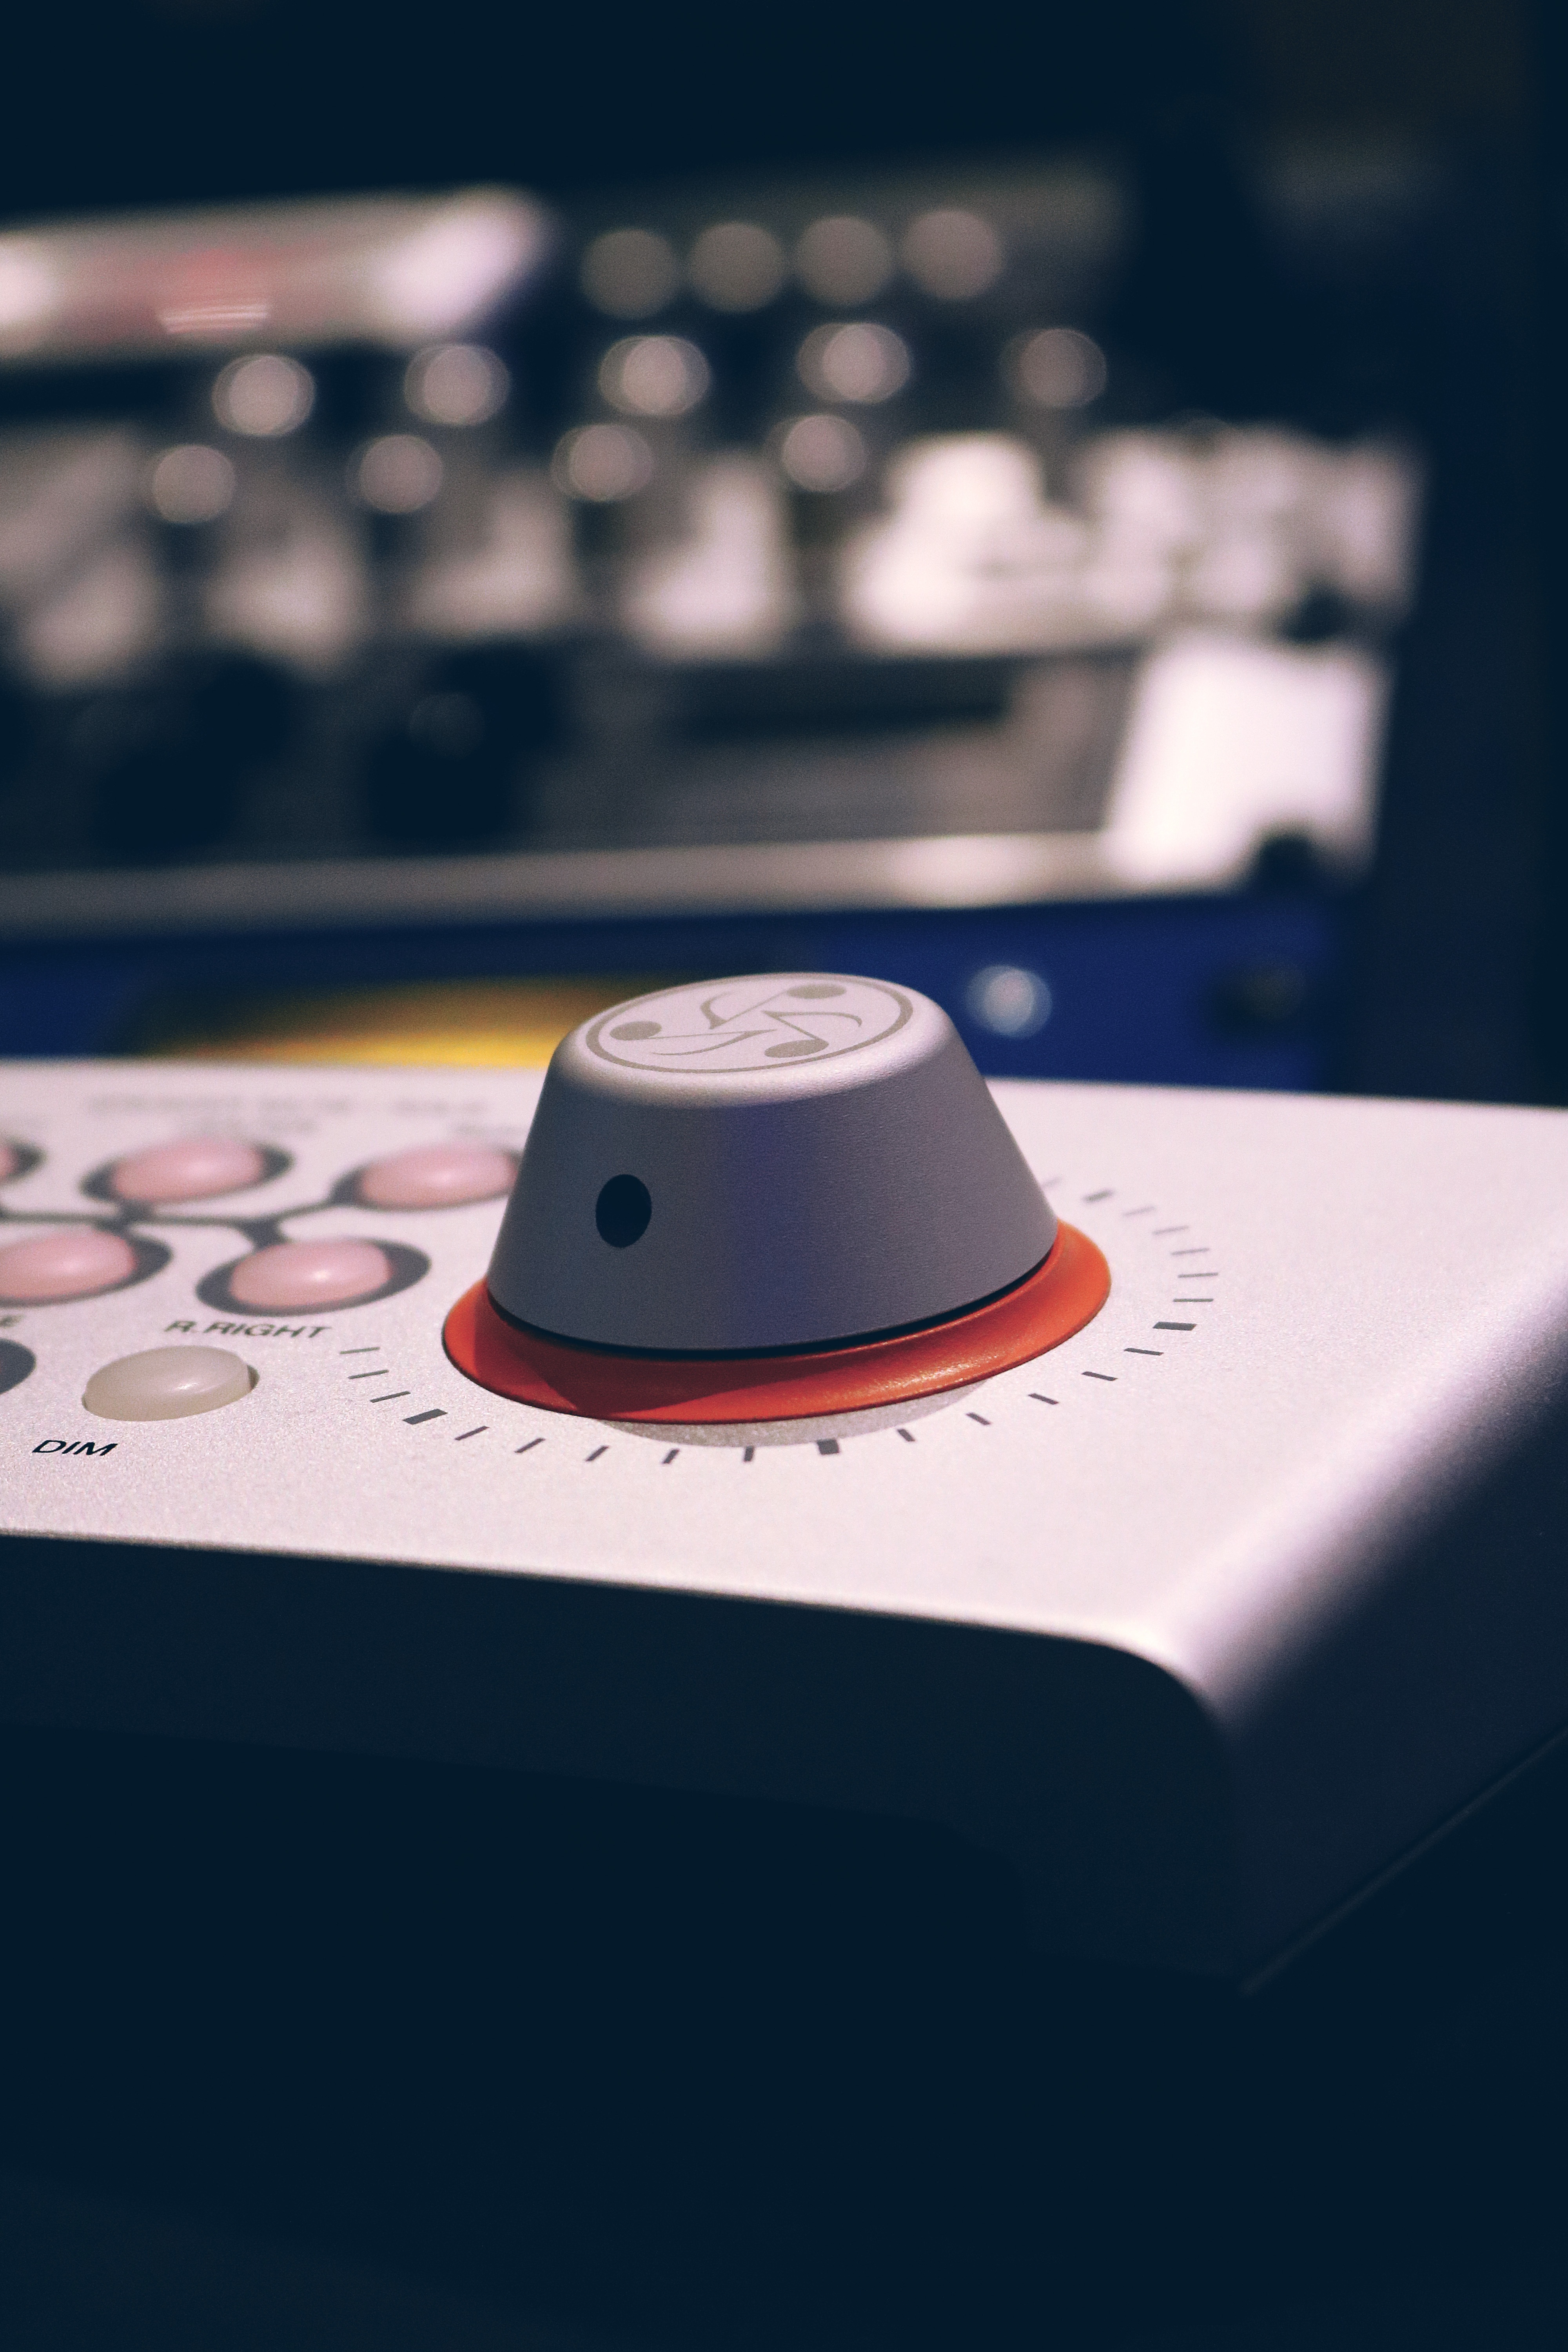
computer, mac, record, music, light, technology, white, play, equipment, instrument, mic, recording studio, studio, blue, professional, playing, musician, speaker, room, lighting, amplifier, dj, electronic, stereo, recording, electronics, audio, equalizer, musical, singing, mixer, digital, media, sound, control, mix, mixing, console, pc, song, shape, entertainment, panel, voice, music studio, acoustics, phonogram, compact disc